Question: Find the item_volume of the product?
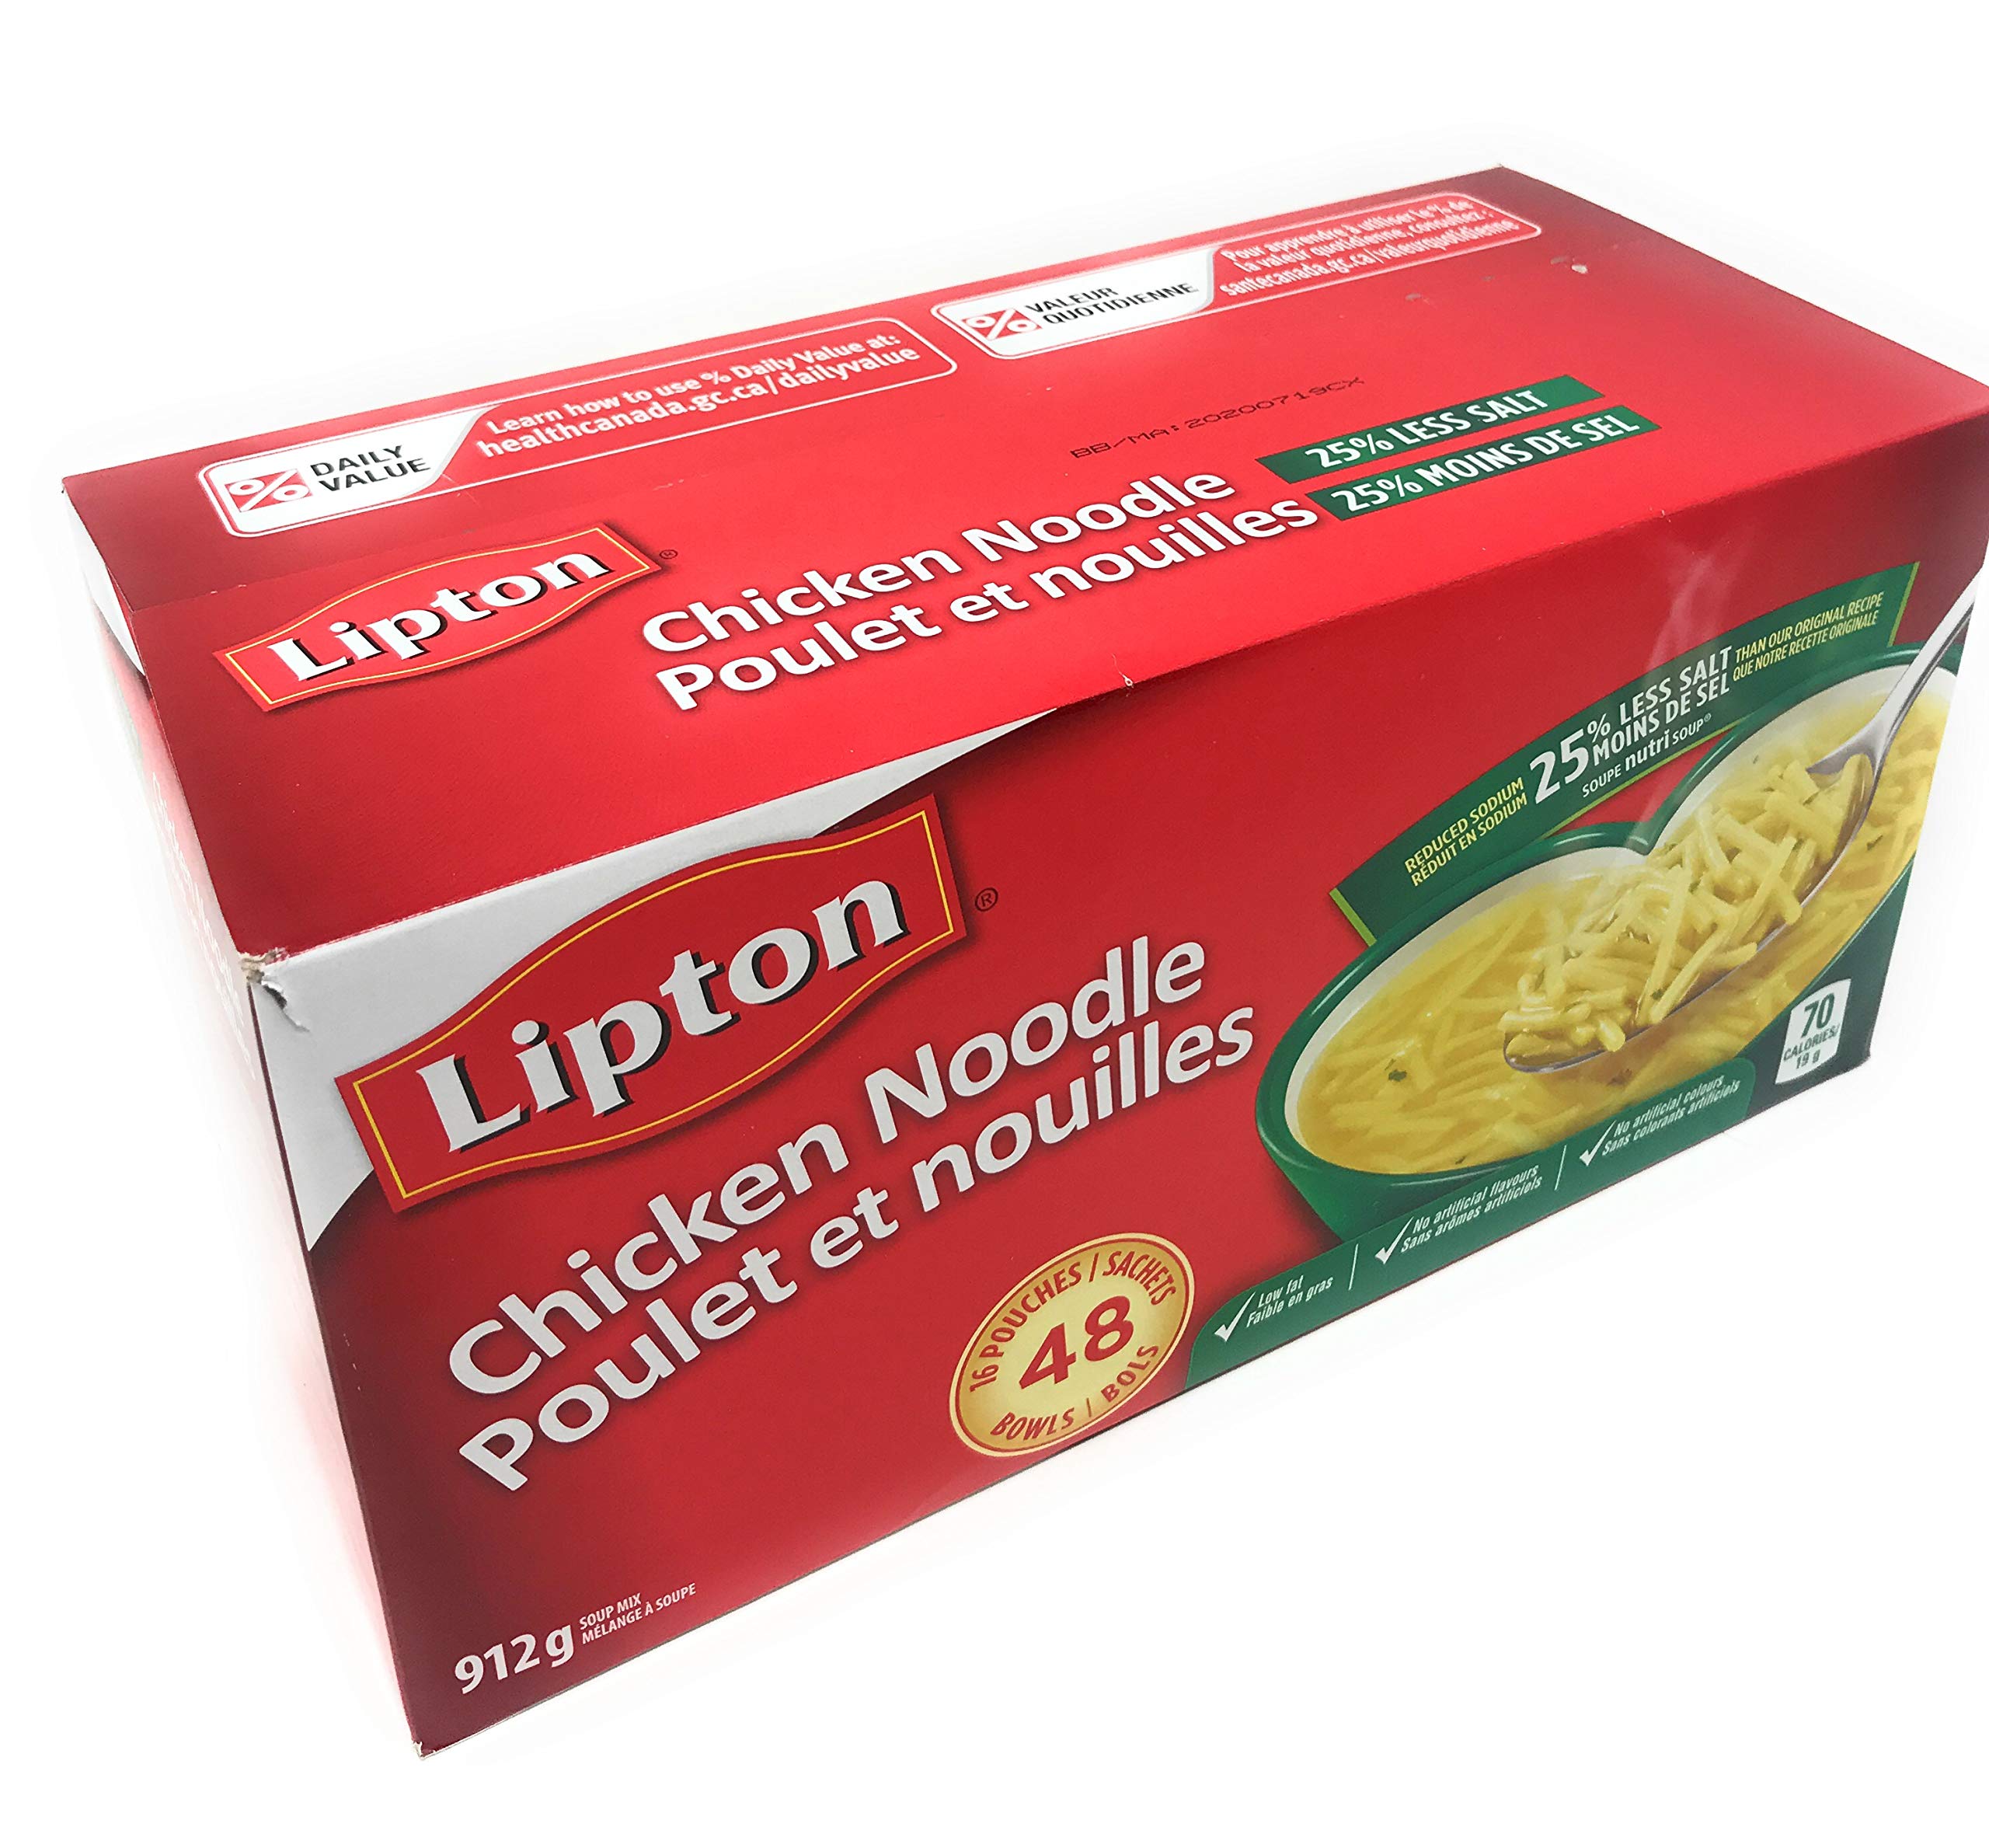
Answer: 912.0 gallon